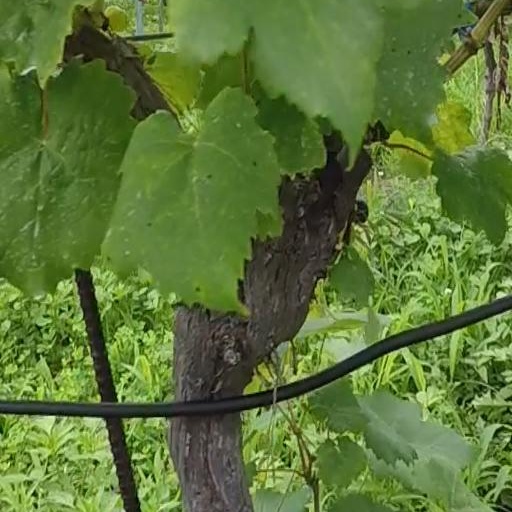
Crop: grape